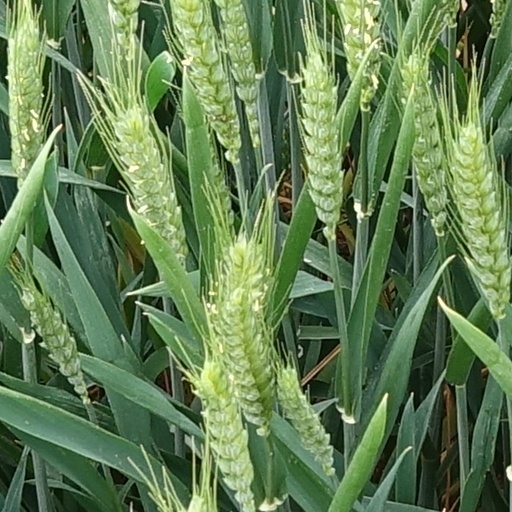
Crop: wheat